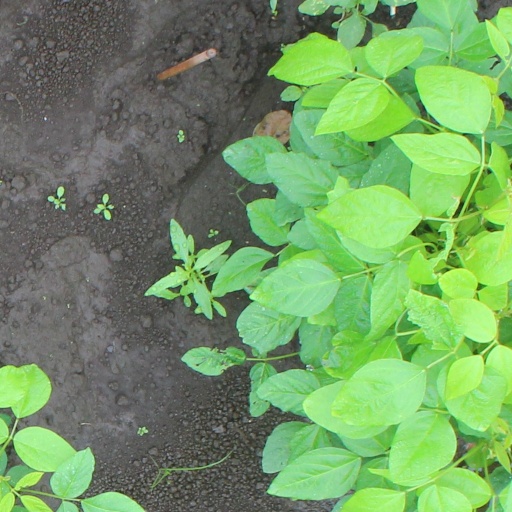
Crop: soybean